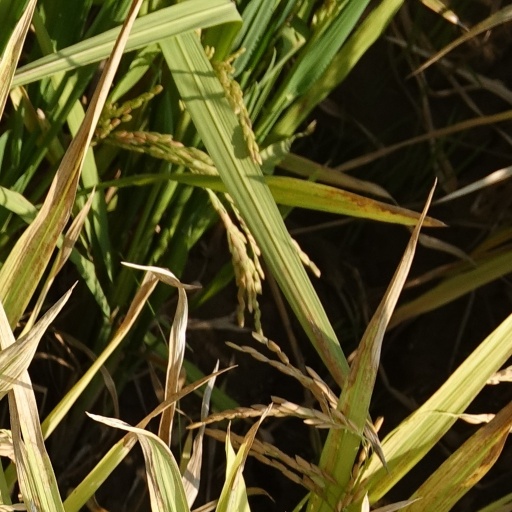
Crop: rice